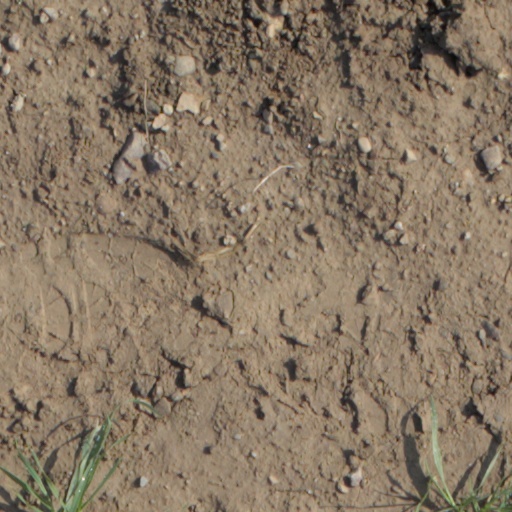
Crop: wheat